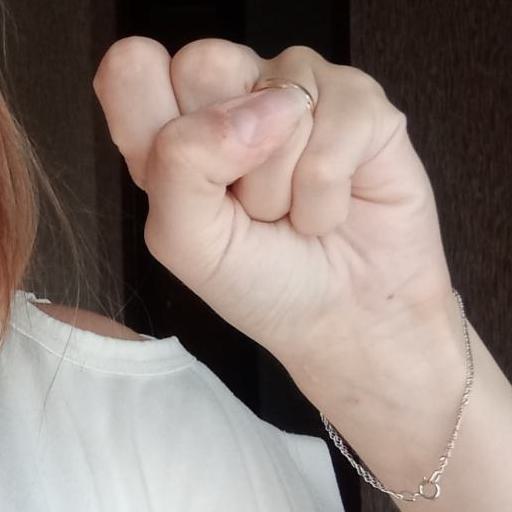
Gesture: fist